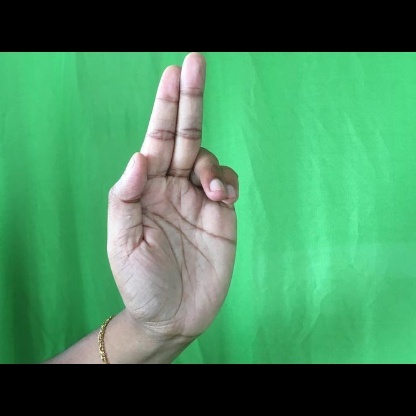
Mudra: Ardhapathaka